The Simpsons: Bart vs. The Juggernauts

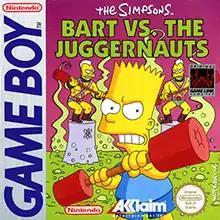
European cover art of "The Simpsons: Bart vs. The Juggernauts"

The Simpsons: Bart vs. the Juggernauts is an action video game released in 1992 for the Game Boy. It was developed by Imagineering and published by Acclaim. The plot stars Bart from "The Simpsons" in a game show based on "American Gladiators", in which he has to compete in challenges to earn money. Critics gave "The Simpsons: Bart vs. the Juggernauts" average reviews.